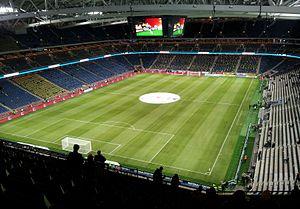
L'équipe de Suède de football est la sélection de joueurs suédois représentant le pays lors des compétitions internationales de football masculin, sous l'égide de la Fédération suédoise de football.
L'International Champions Cup 2018 est la sixième édition de ce tournoi amical international de pré-saison. Il s'est déroulé entre le 20 juillet et le 11 août 2018.